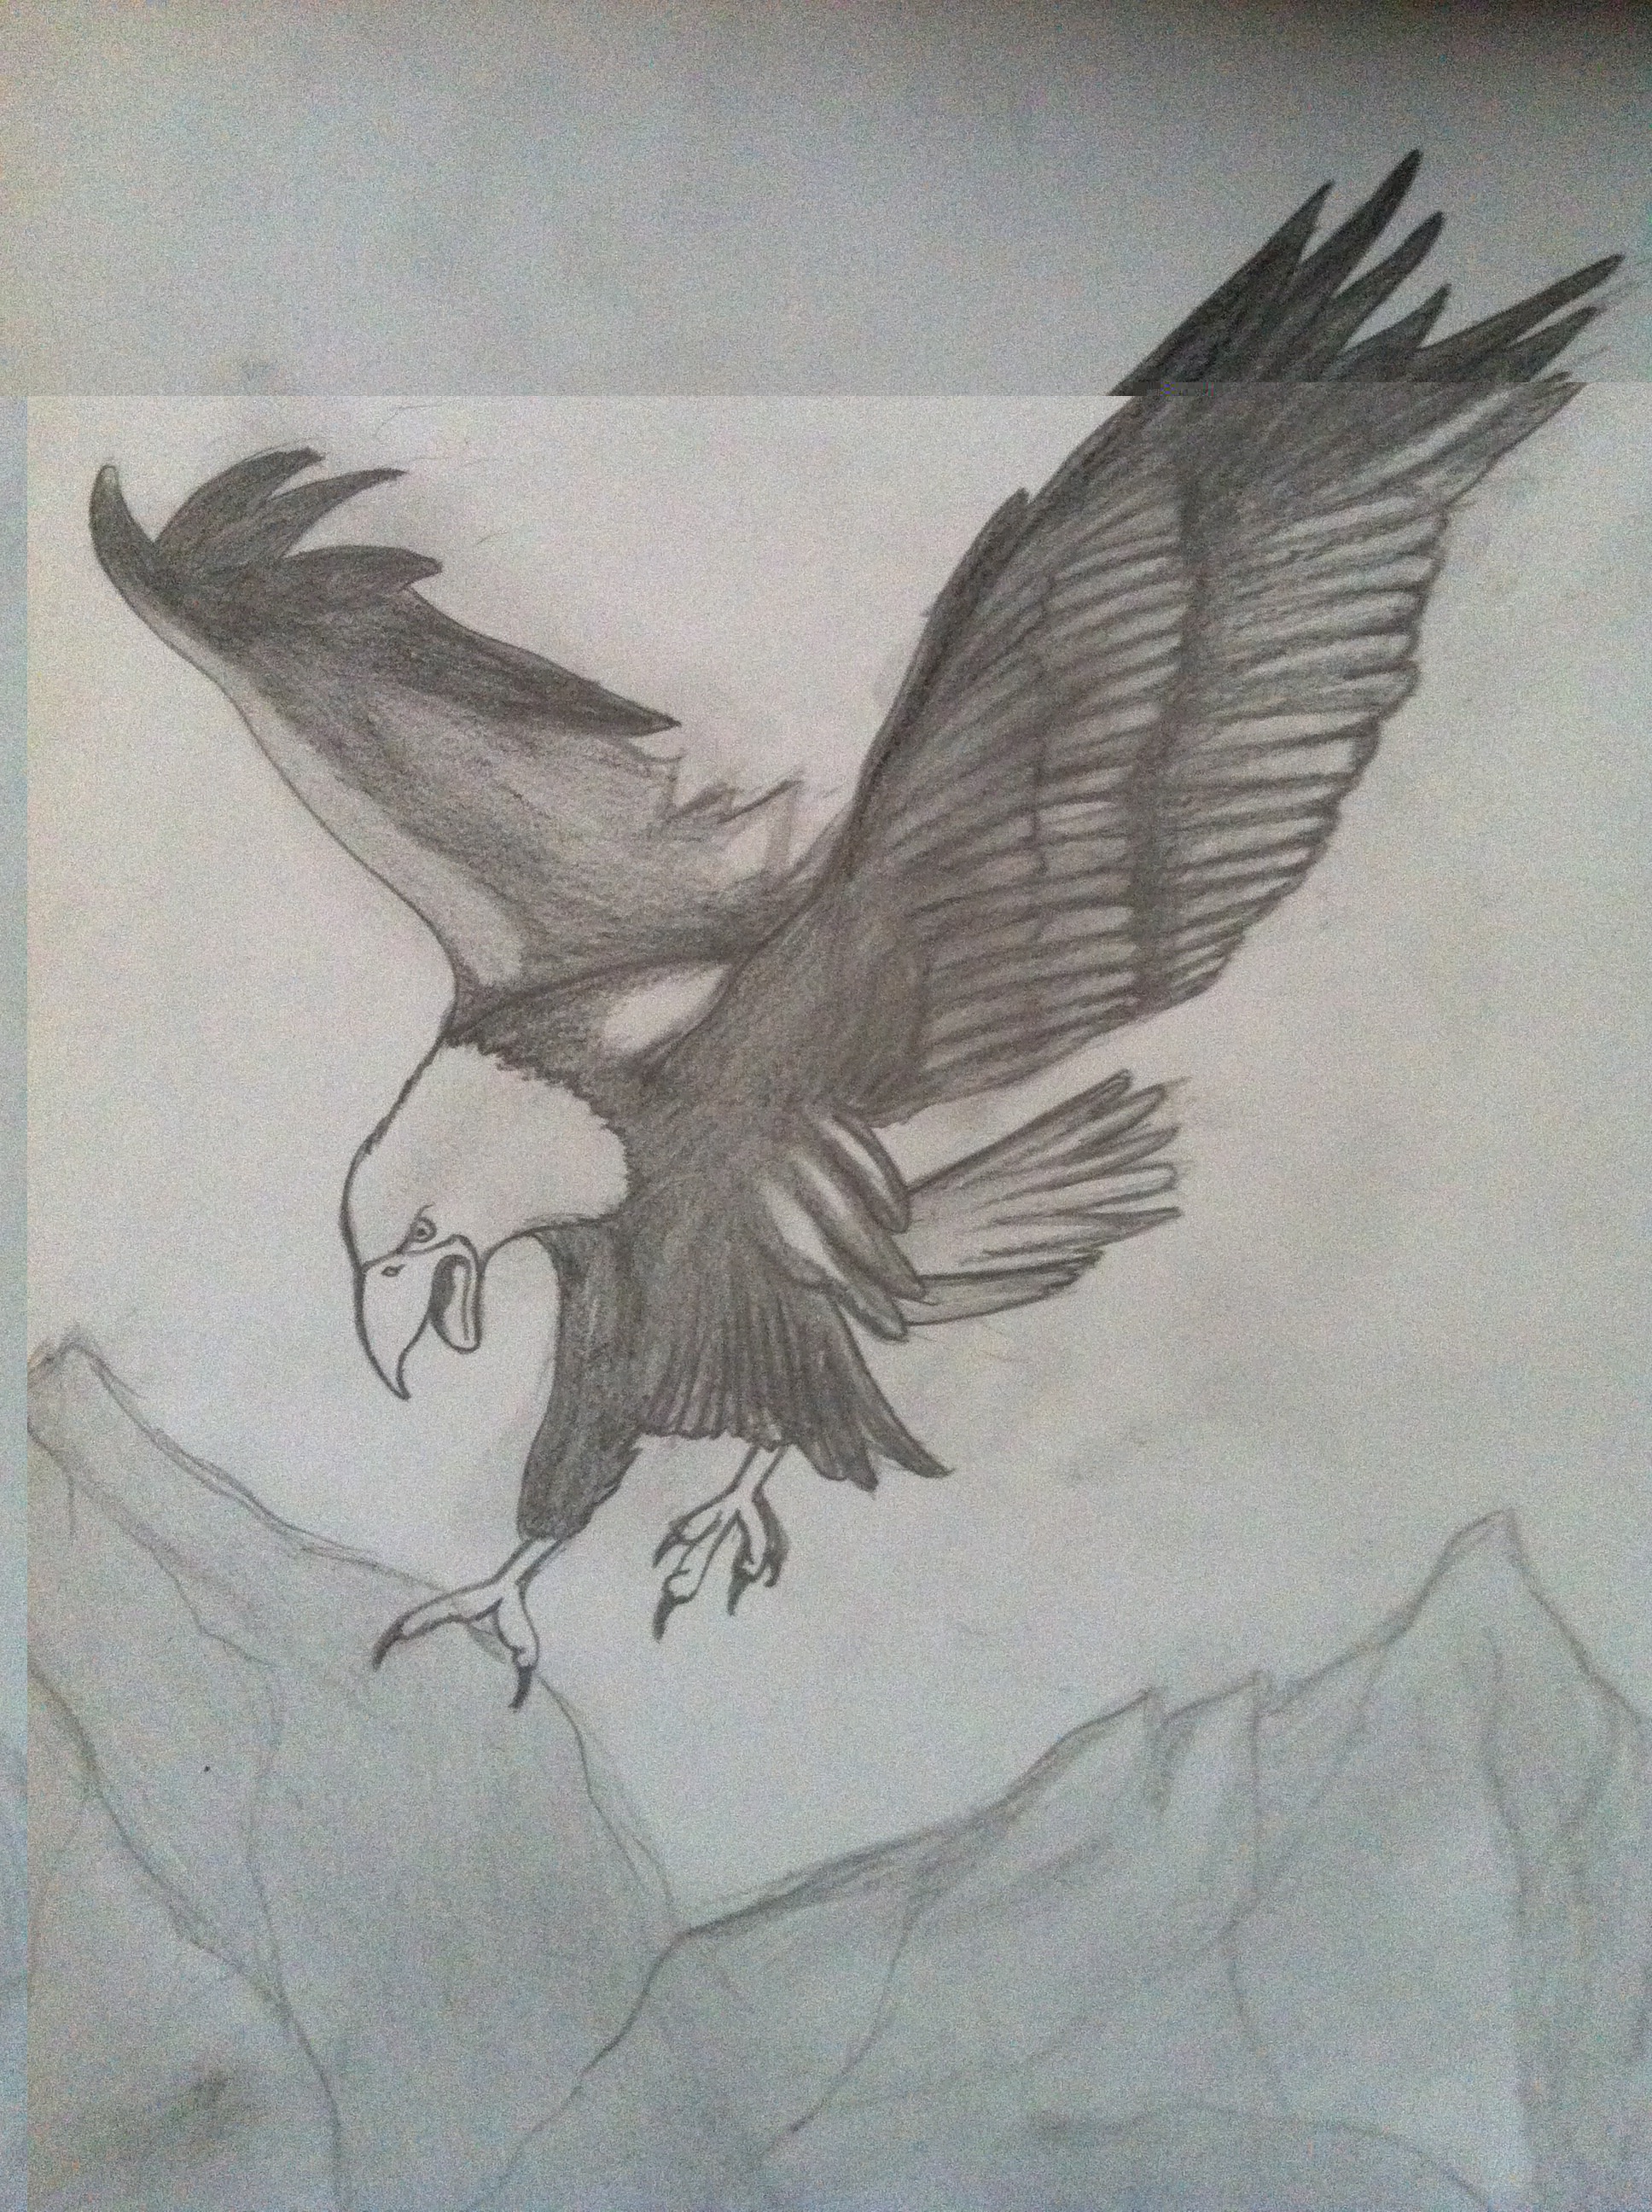
bird, wing, animal, eagle, artwork, bird of prey, sketch, drawing, illustration, pencil drawing, charcoal drawing, perching bird, figure drawing